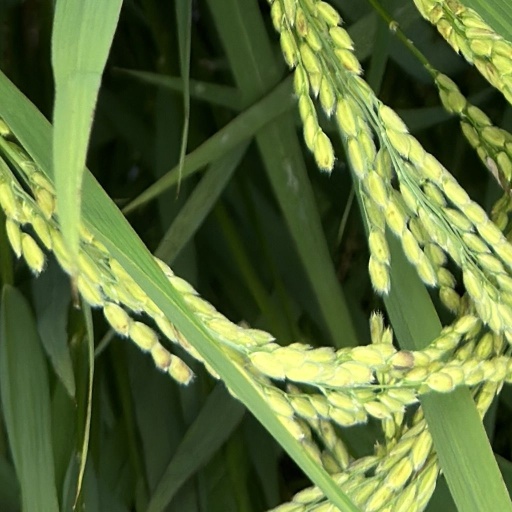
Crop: rice